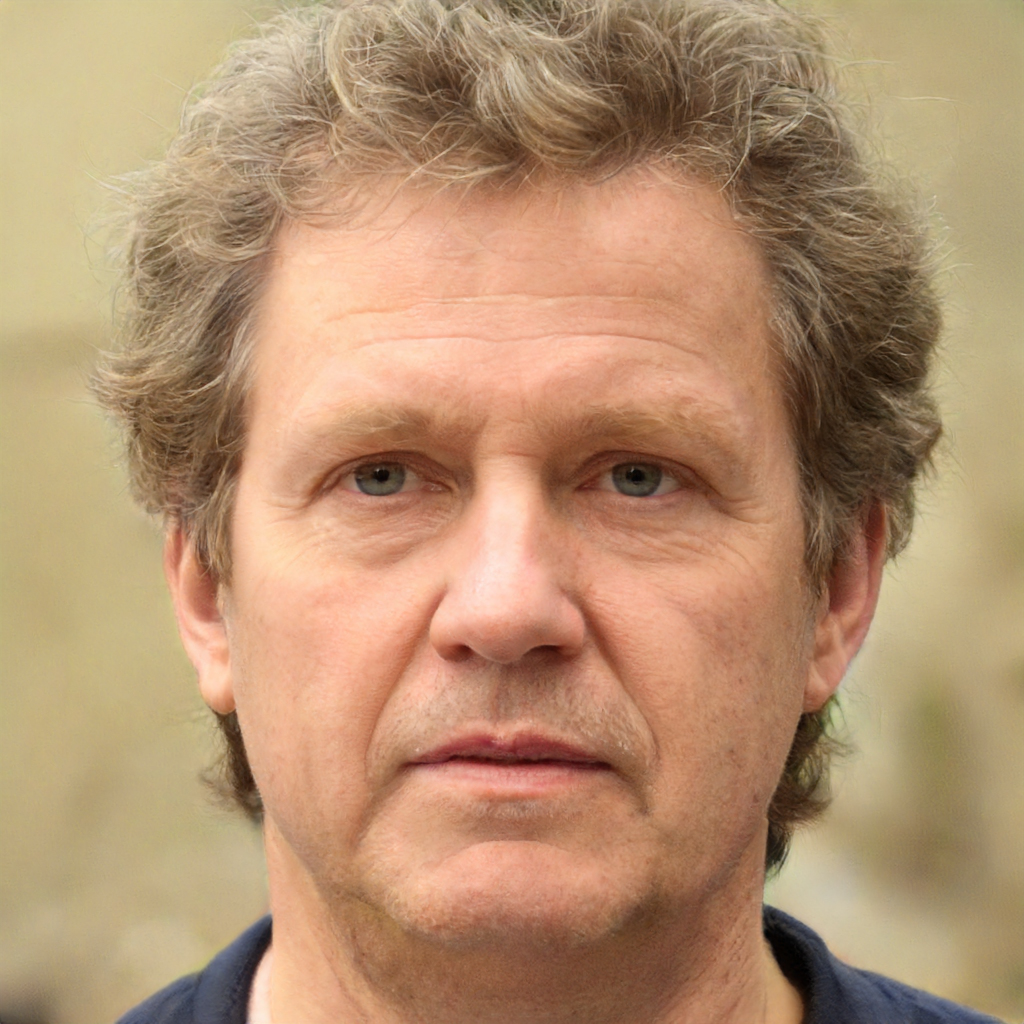
Gender: Male